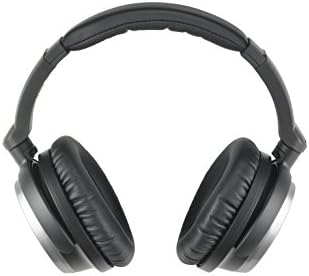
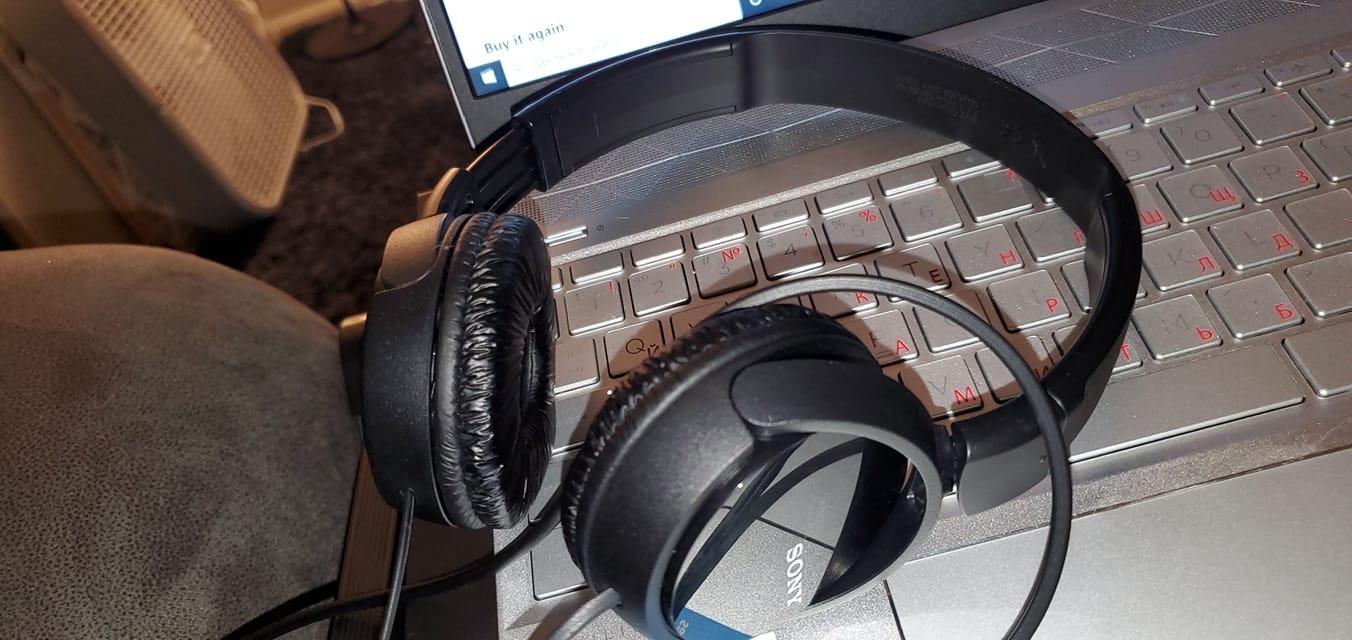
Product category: headphones
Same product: no